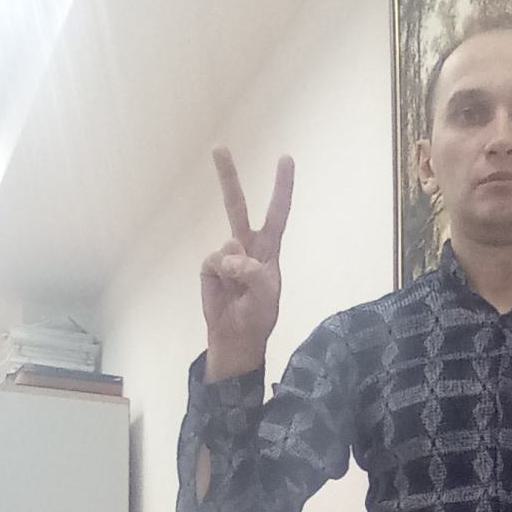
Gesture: peace